Jan Wacław Machajski

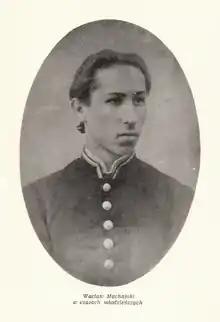

Jan Wacław Machajski (pseudonym A. Wolski (A. Vol'ski), often corrupted in Russian as Makhaev; 27 December 1866 – 19 February 1926) was a Polish revolutionary whose methodology drew from both anarchism and Marxism whilst criticising both as being products of the intelligentsia.